Jean Baptiste Point du Sable

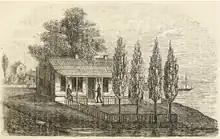
Black and white sketch of a well-kept log house, with multiple windows, a front porch, fence and landscape. Two people are on the porch.

At some time in the 1780s, after the U.S. achieved independence, Point du Sable settled on the north bank of the Chicago River close to its mouth. The earliest known record of Point duSable living in Chicago is an entry that Hugh Heward made in his journal on 10May 1790, during a journey from Detroit across Michigan and through Illinois. Heward's party stopped at Point duSable's house enroute to the Chicago portage; they swapped their canoe for a pirogue that belonged to Point duSable, and they bought bread, flour, and pork from him. Perrish Grignon, who visited Chicago in about 1794, described Point duSable as a large man and wealthy trader. Point du Sable's granddaughter, Eulalie Pelletier, was born at his Chicago River settlement in 1796.